M. V. Devan

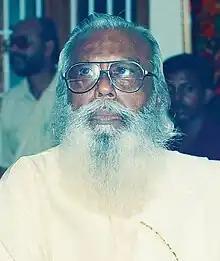

Madathil Vasudevan, popularly identified as M. V. Devan (15 January 1928 – 29 April 2014), was an Indian painter, sculptor, writer, art critic and orator. Besides his artistic works, he was also known for his architectural designs for a number of cultural institutions as well as for his contributions in founding "Kerala Kalapeetom", Kochi-based cultural organization, "Malayala Kalagramam", an art village in New Mahe and "Kalagramam", another art village in Kollam. A former chairman of the Kerala Lalithakala Akademi, he was a recipient of several honours including the "Raja Ravi Varma Puraskaram" of the Kerala Lalithakala Akademi, the Vayalar Award and the Mathrubhumi Literary Award.